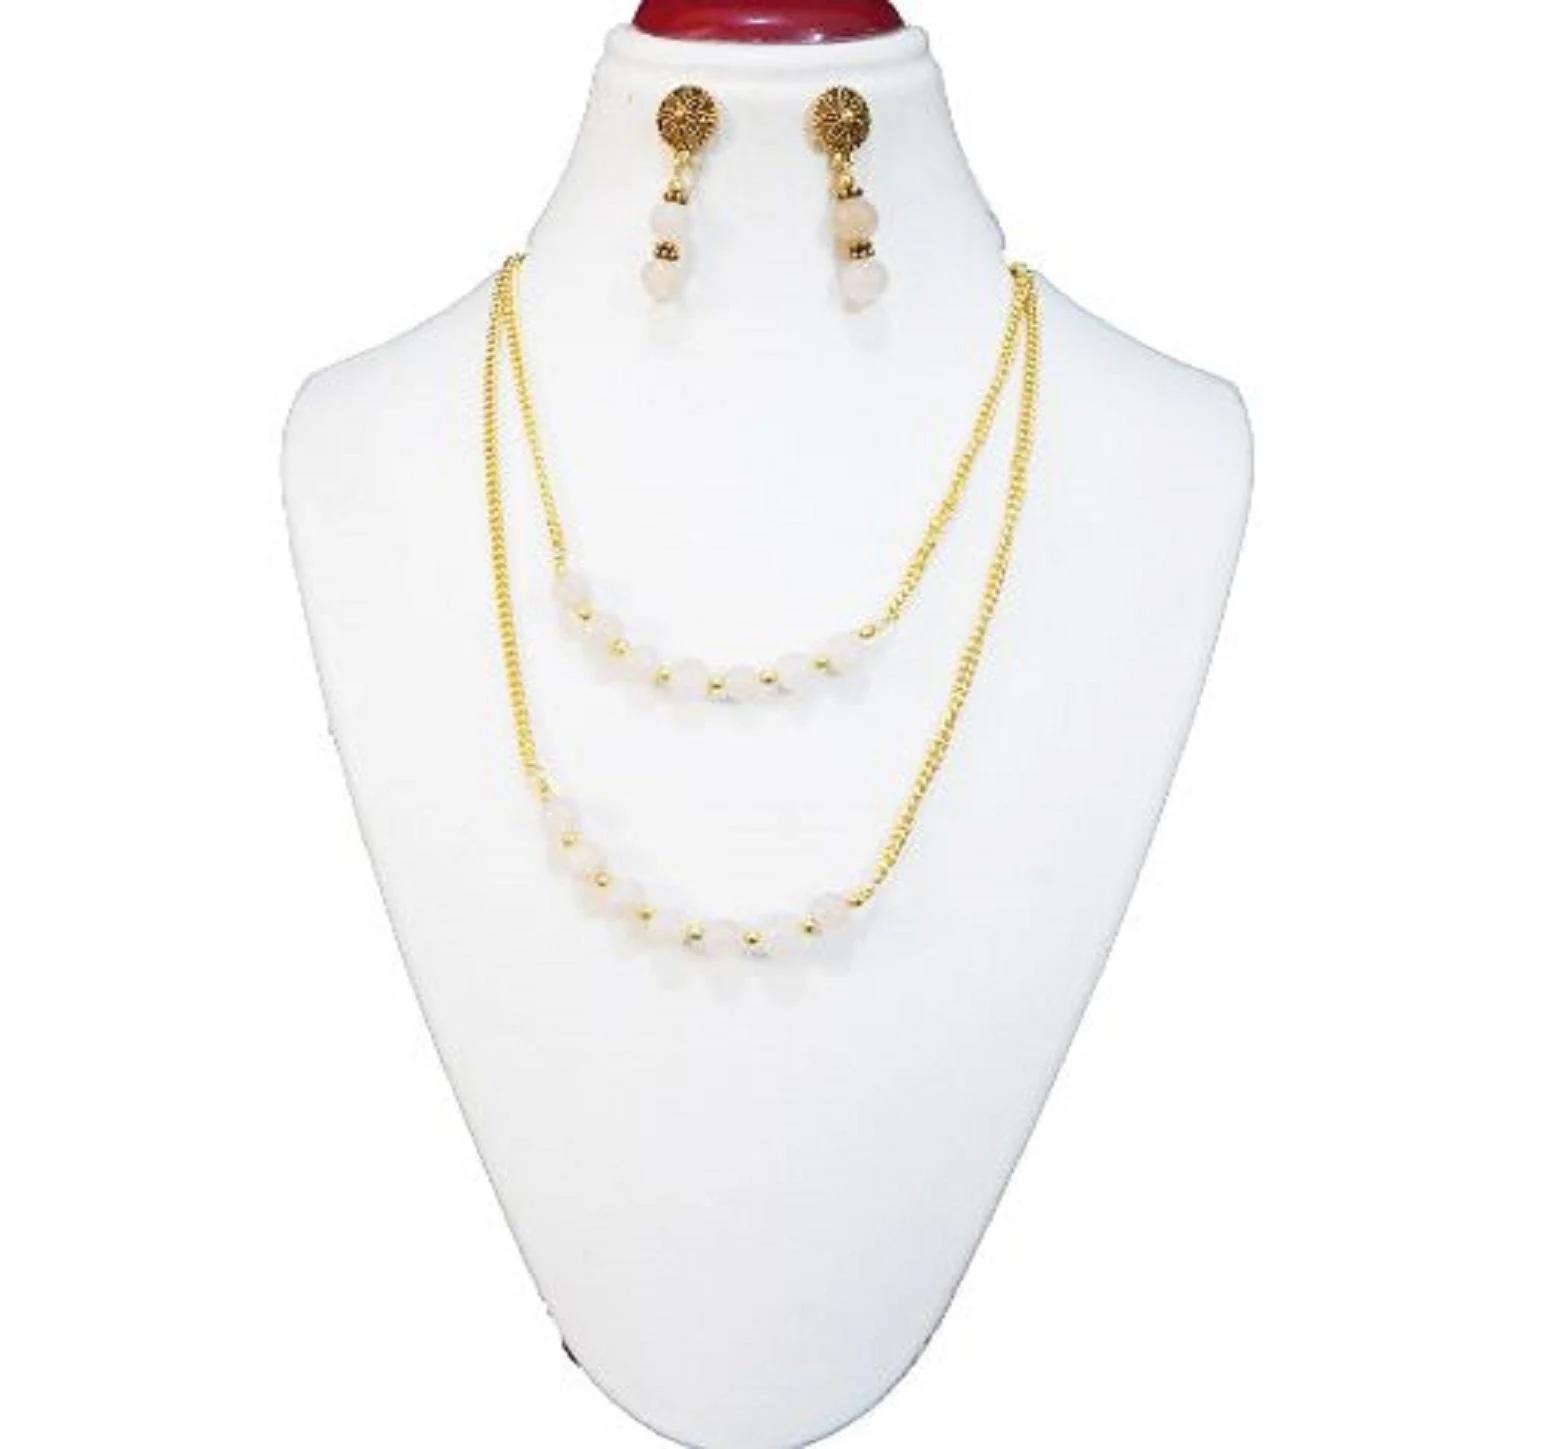
JAYA VISION ENTERPRISES Gemstone Rose Quartz 2 Line Heart Chakra Necklace - copy
Type: Necklaces
Brand: JAYA VISION ENTERPRISES
Price: Rs. 399
 Item Type : Semi Precious Gem Stone Rose Quartz Beads Necklace,Style : 2 Line Rose Quartz Tumble Stone Beads Necklace,Finishing Detail : Rose Quartz Tumble with Gold Polish Copper metal Finding Choker Necklace with earrings.Rose Quartz activates and balance heart chakra. It is important for emotional healing & balance, increasing positive energy, reducing stress and increasing self confidence.